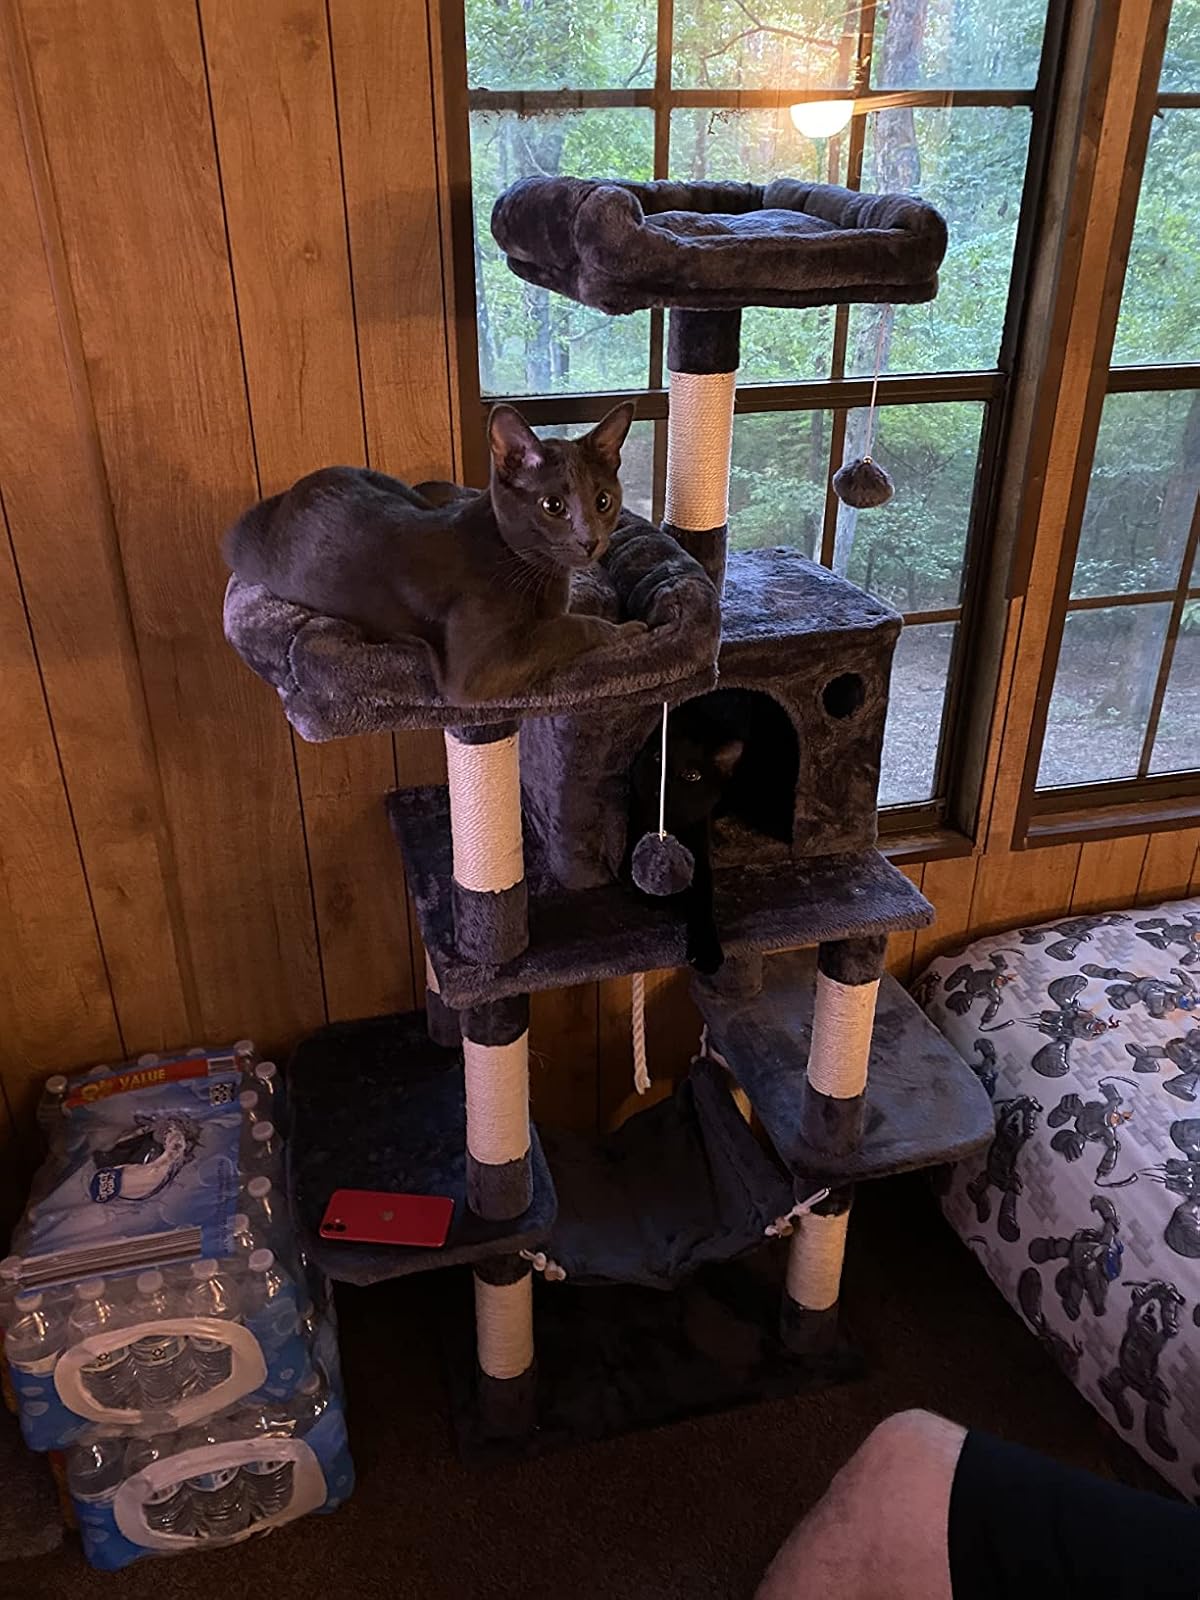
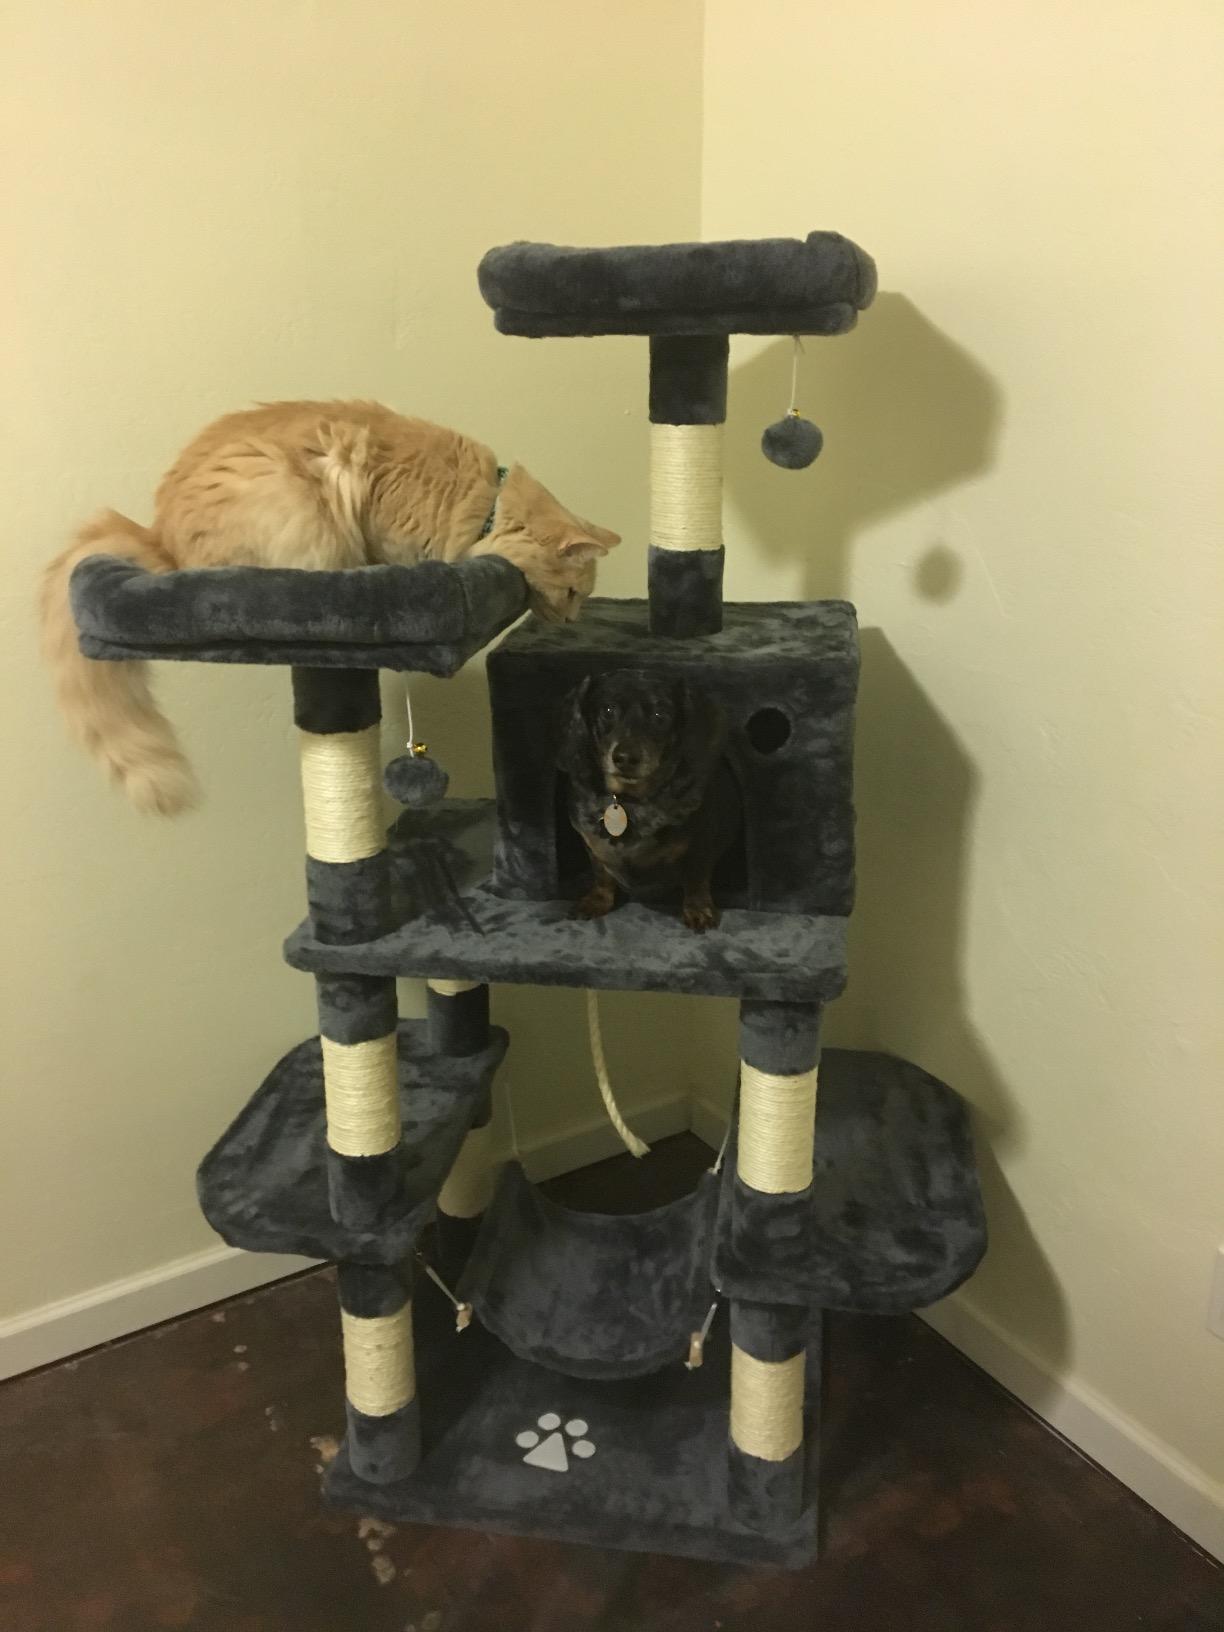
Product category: items_cat tree
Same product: yes